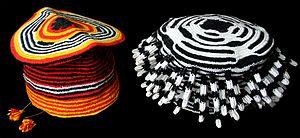
Les Nso sont une population d'Afrique centrale vivant au nord-ouest du Cameroun. Ils sont considérés comme un sous-groupe des Tikar. La capitale des Nso est Kumbo.